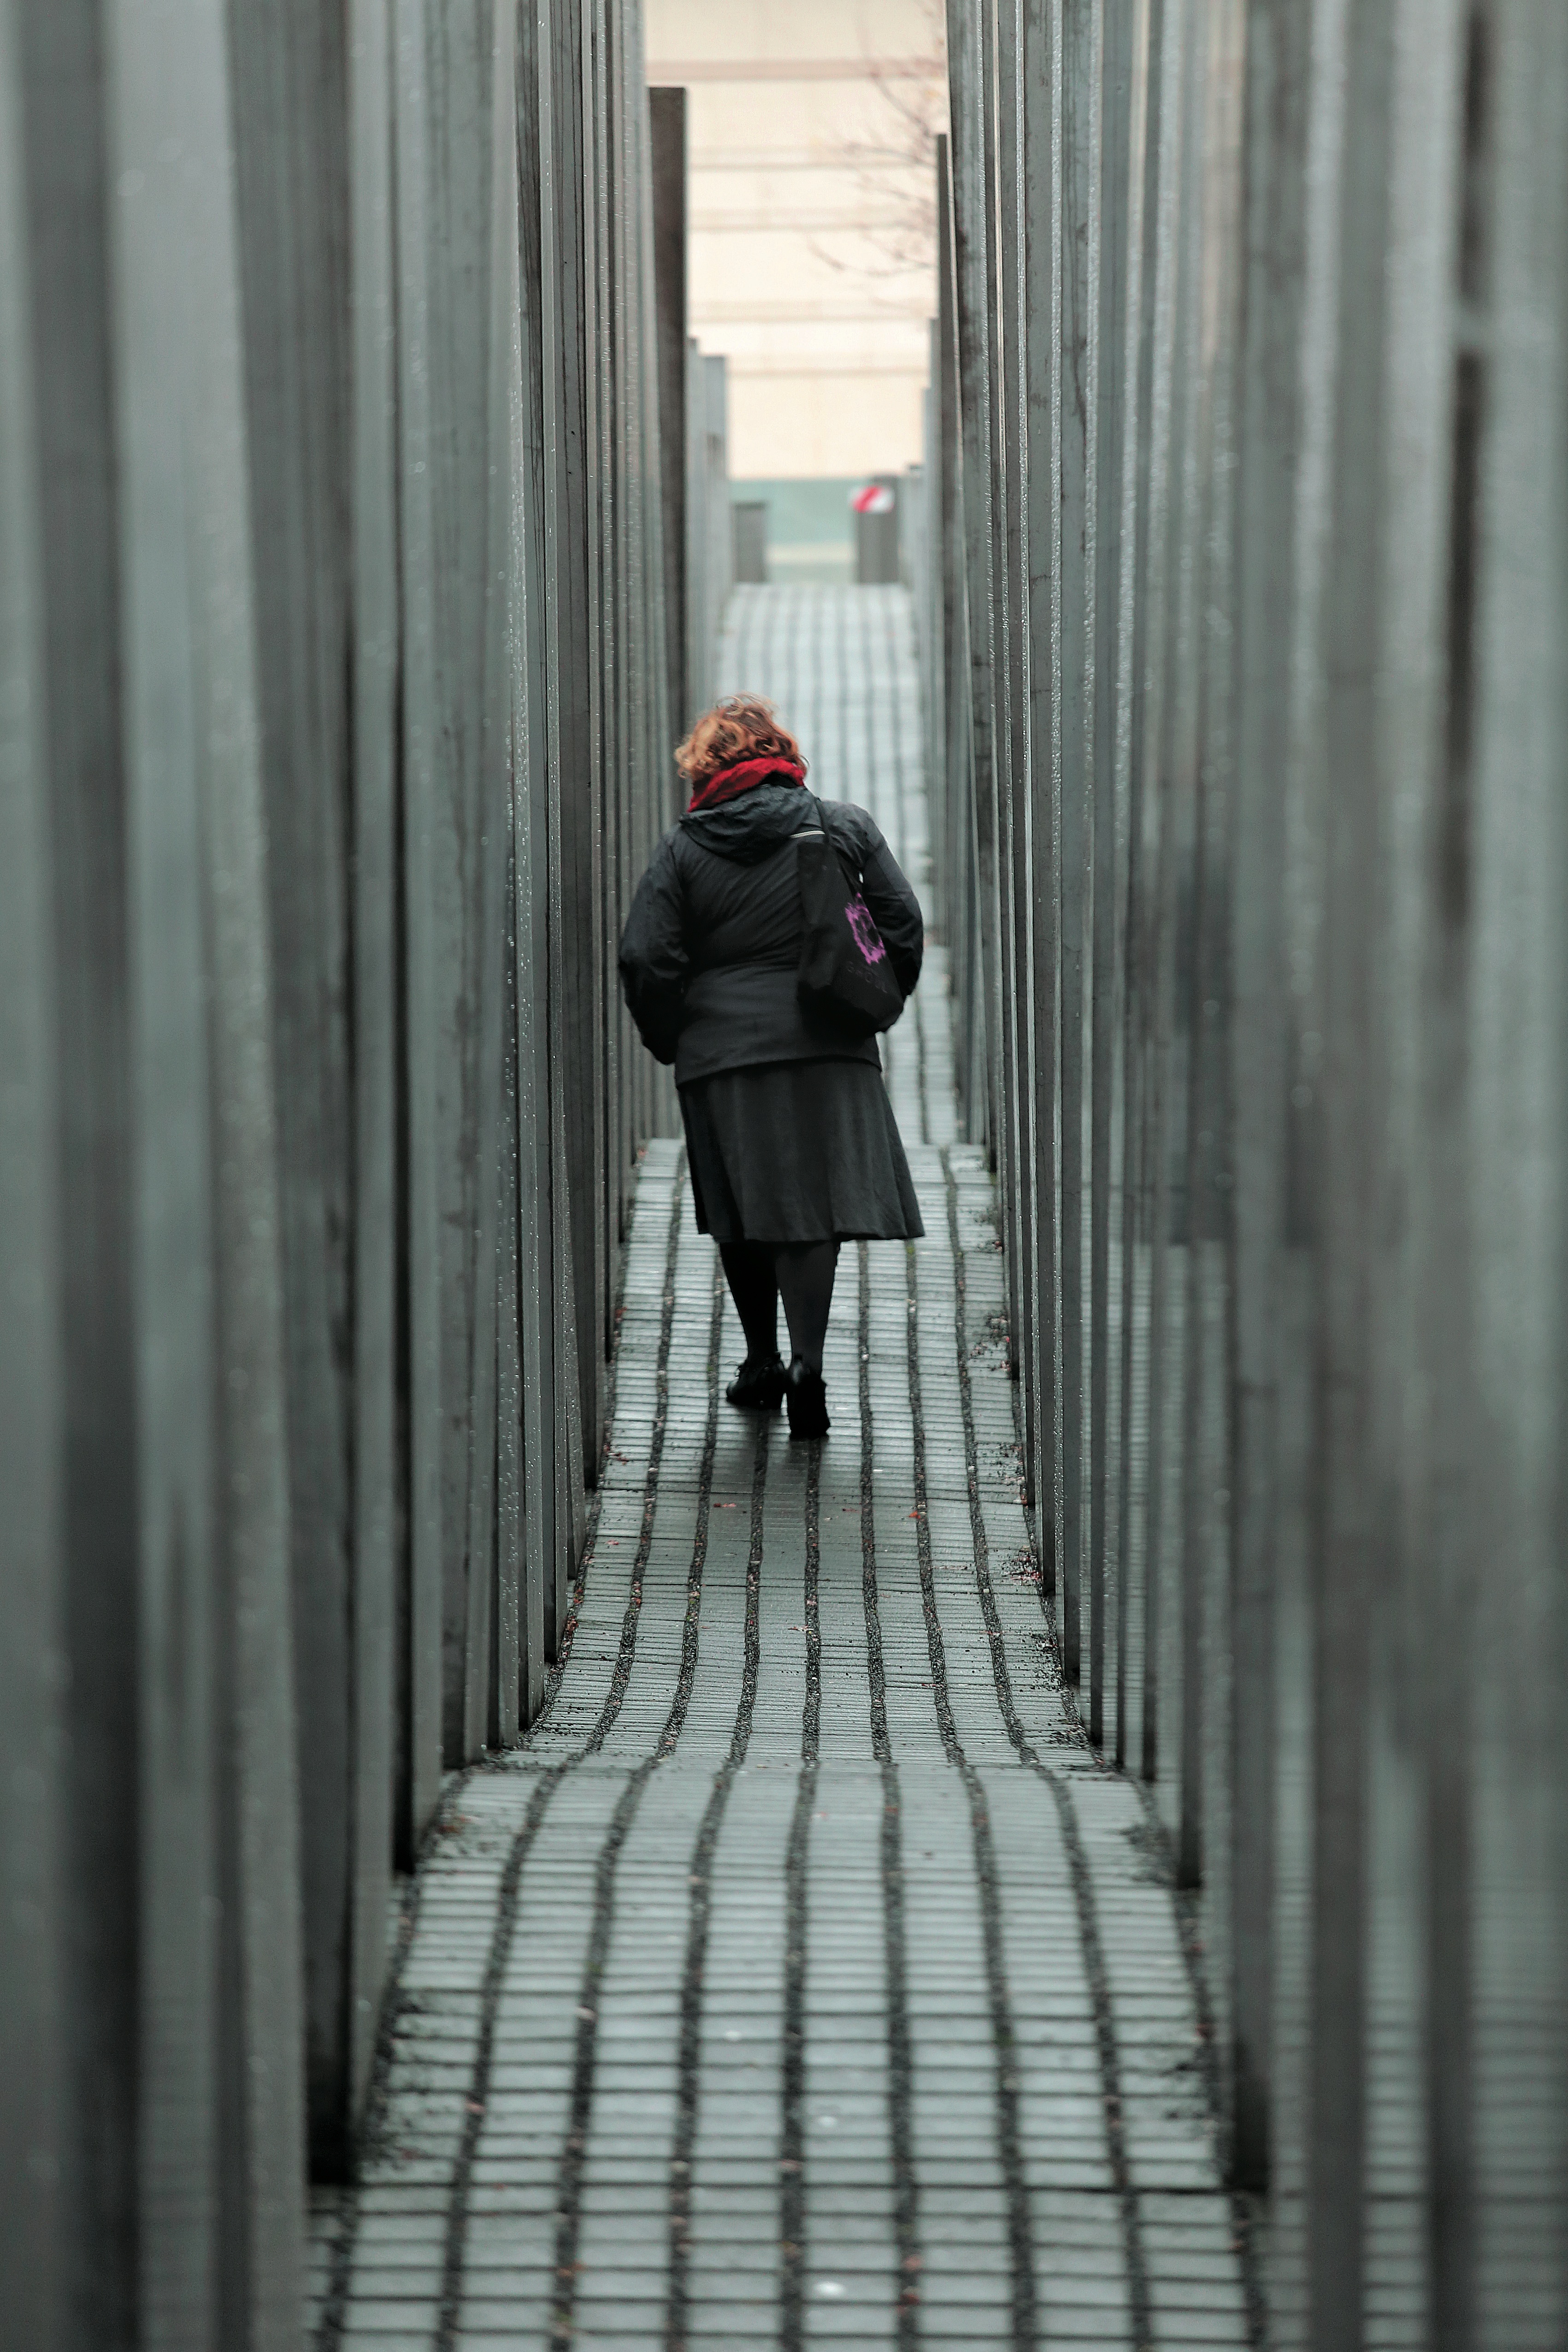
snow, winter, street, rain, weather, black, infrastructure, photograph, snapshot, image